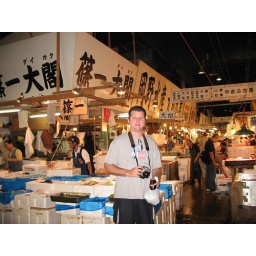
Jason at the crazy fish market in Tokyo